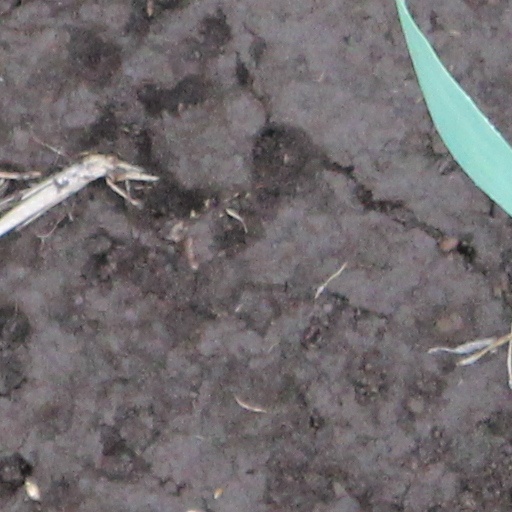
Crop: wheat